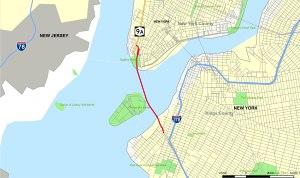
Le Brooklyn-Battery Tunnel est un tunnel à péage de la ville de New York qui relie Red Hook à Brooklyn à Battery Park à Manhattan. Le tunnel se compose de deux tubes jumeaux qui comportent chacun deux voies de circulation sous l'embouchure de l'East River. Bien qu'il passe juste au large de Governors Island, le tunnel ne permet pas d'accéder à l'île en voiture. Avec une longueur de 2 779 mètres, le tunnel Brooklyn-Battery est le plus long tunnel sous-marin continu pour véhicules en Amérique du Nord.